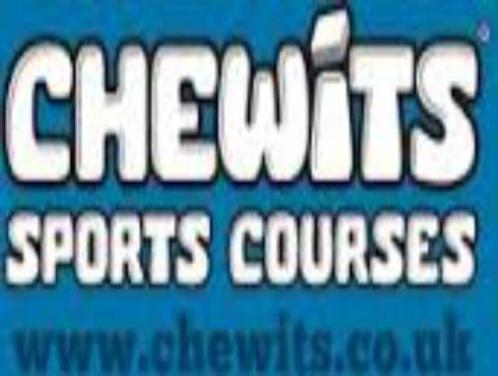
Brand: chewits
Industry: Food